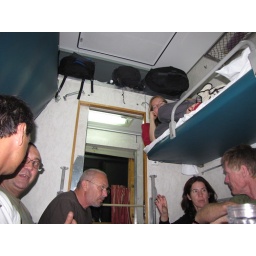
Crowded into our train car passing time the only way one can in the train- bull-shitting